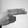
ASL letter: H